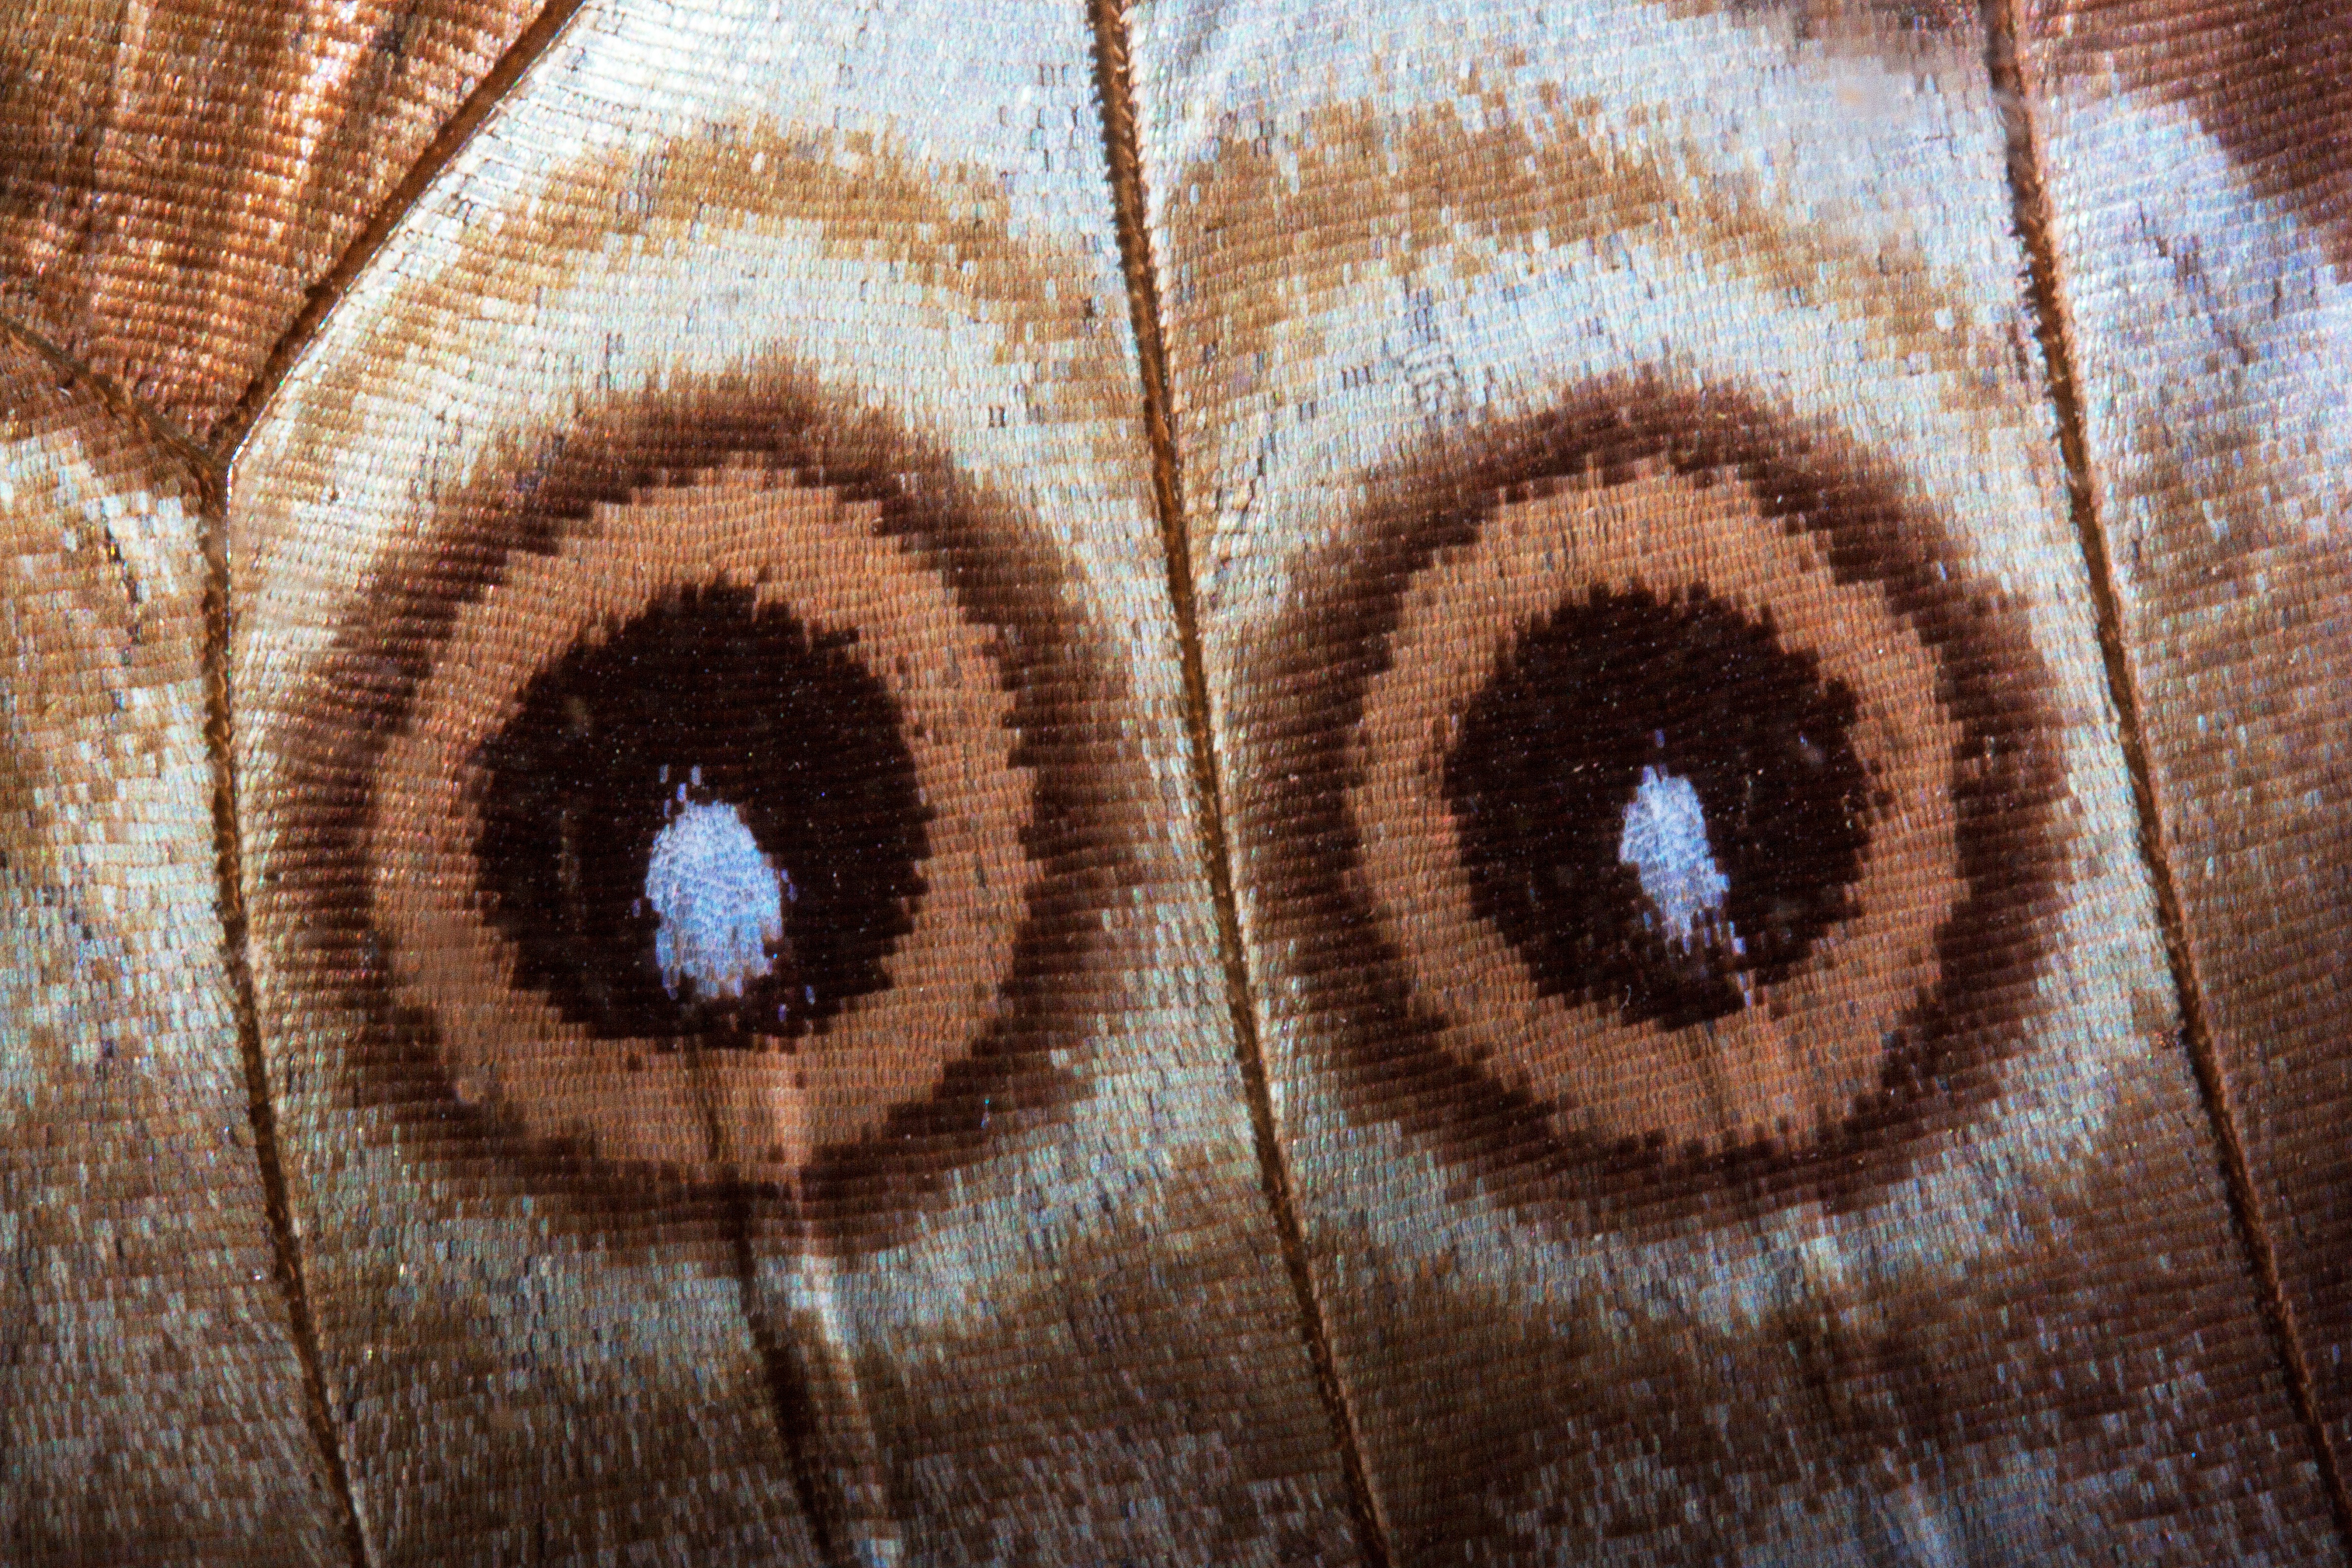
wing, structure, white, color, insect, macro, brown, butterfly, black, scale, owl, circle, close up, human body, eyes, art, background, eye, south america, organ, exotic, amazon, fund, ocher, wing scales